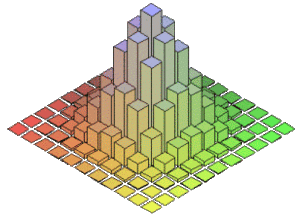
En mathématiques, en économie et en physique théorique, une marche aléatoire est un modèle mathématique d'un système possédant une dynamique discrète composée d'une succession de pas aléatoires, ou effectués « au hasard ». On emploie également fréquemment les expressions marche au hasard, promenade aléatoire ou random walk en anglais. Ces pas aléatoires sont de plus totalement décorrélés les uns des autres ; cette dernière propriété, fondamentale, est appelée caractère markovien du processus, du nom du mathématicien Markov. Elle signifie intuitivement qu'à chaque instant, le futur du système dépend de son état présent, mais pas de son passé, même le plus proche. Autrement dit, le système « perd la mémoire » à mesure qu'il évolue dans le temps. Pour cette raison, une marche aléatoire est parfois aussi appelée « marche de l'ivrogne ».